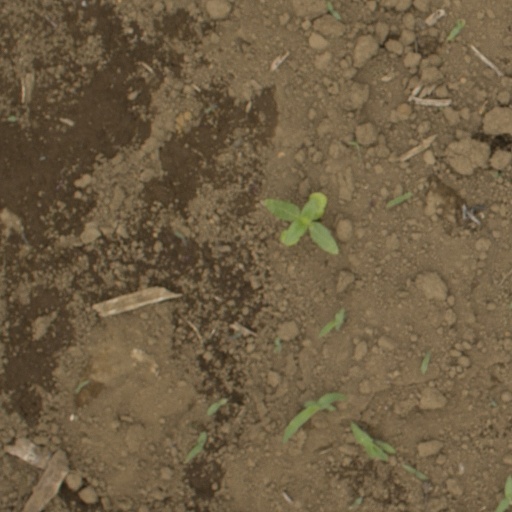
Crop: Jerusalem artichoke